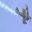
Label: airplane